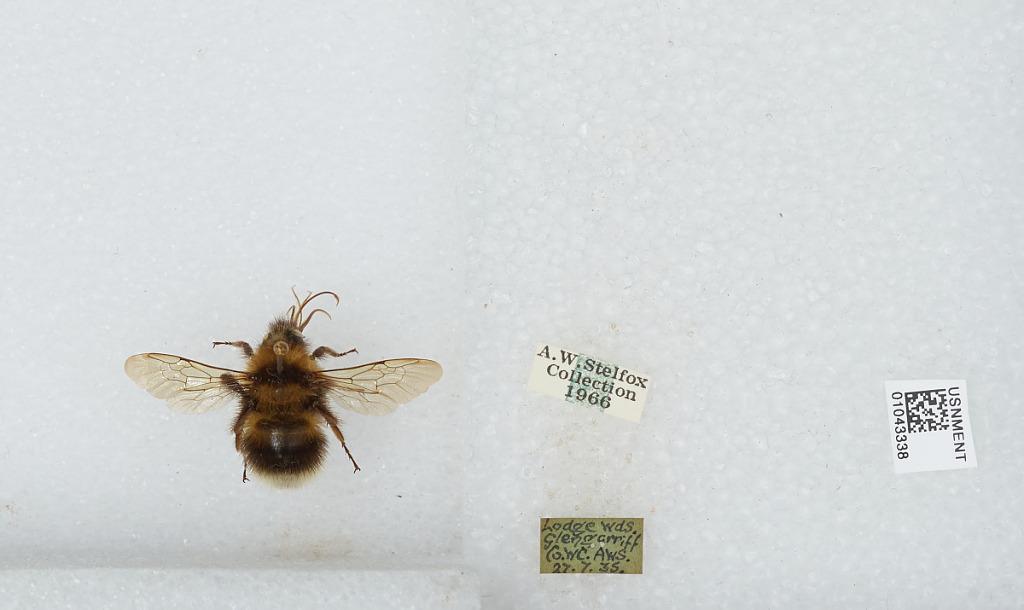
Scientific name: Bombus sp.
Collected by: A. Stelfox
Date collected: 1935-7-27
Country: Ireland
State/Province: Cork
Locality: Lodge Woods Glengarriff
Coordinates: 51.7483, -9.5511